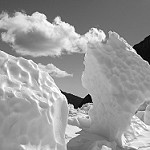
Label: B & W